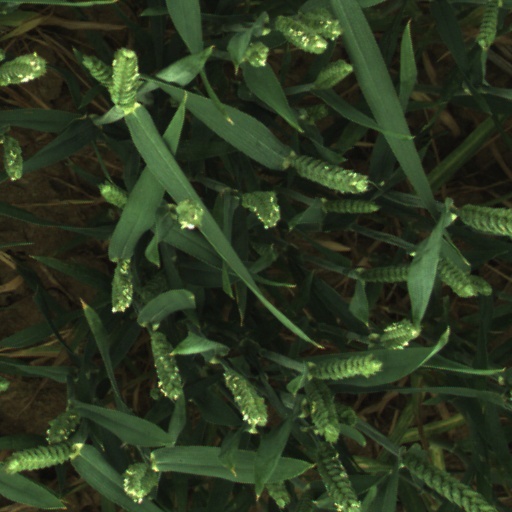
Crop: wheat